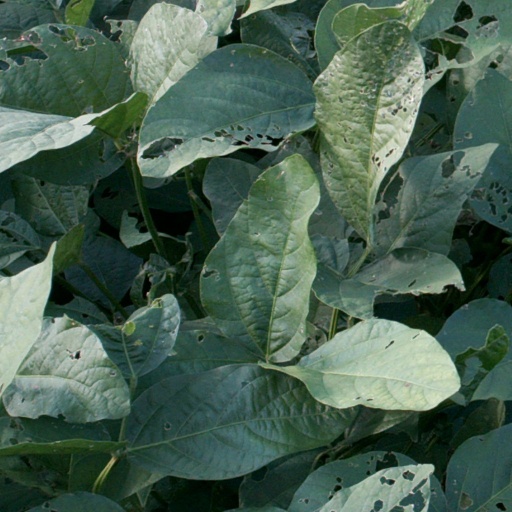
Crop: soybean